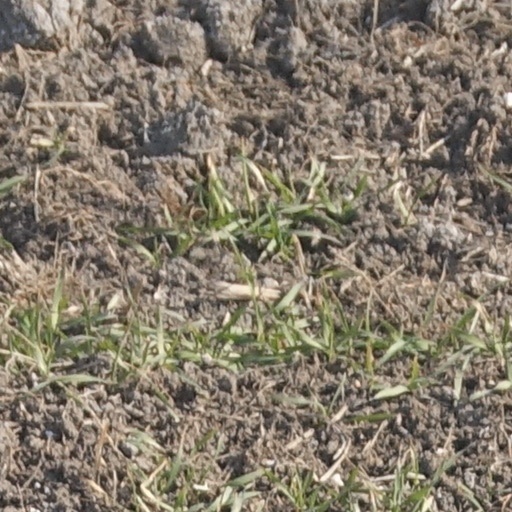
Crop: wheat